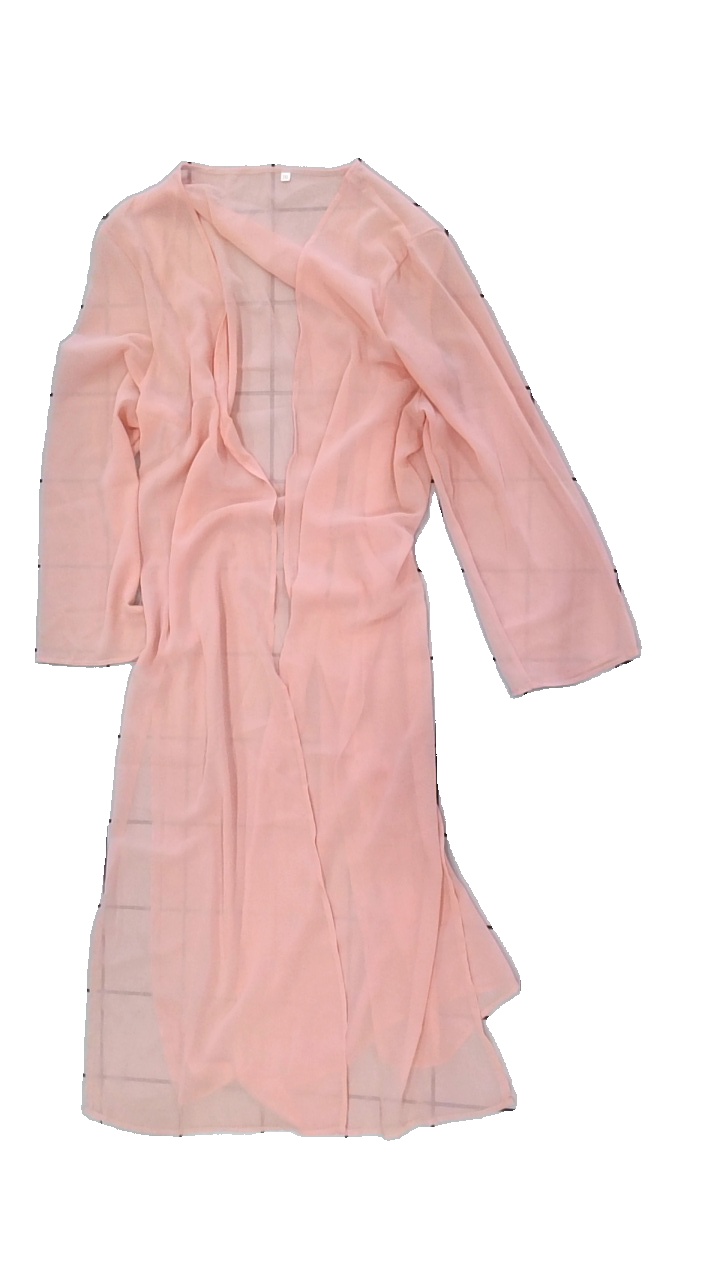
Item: Tunic (Ladies)
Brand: Missing
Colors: Pink
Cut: Regular
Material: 100% polyester
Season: All
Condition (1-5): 4
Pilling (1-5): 5
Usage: Reuse
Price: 50-100